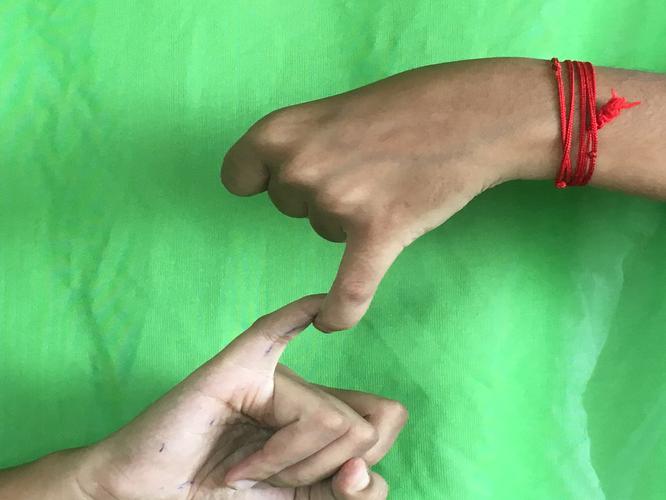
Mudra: Kilaka
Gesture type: double_hand